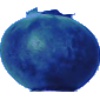
Label: Huckleberry 1